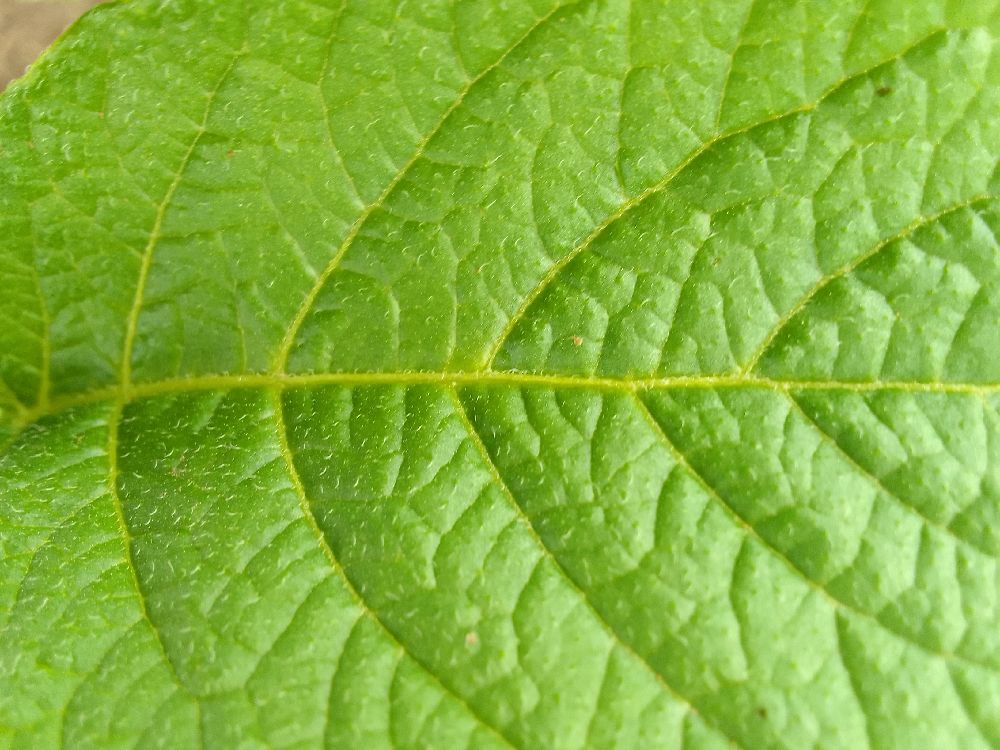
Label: Healthy